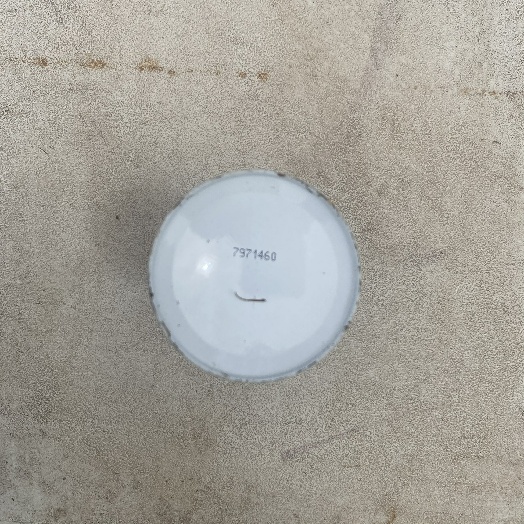
Label: Metal